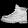
Label: Ankle boot